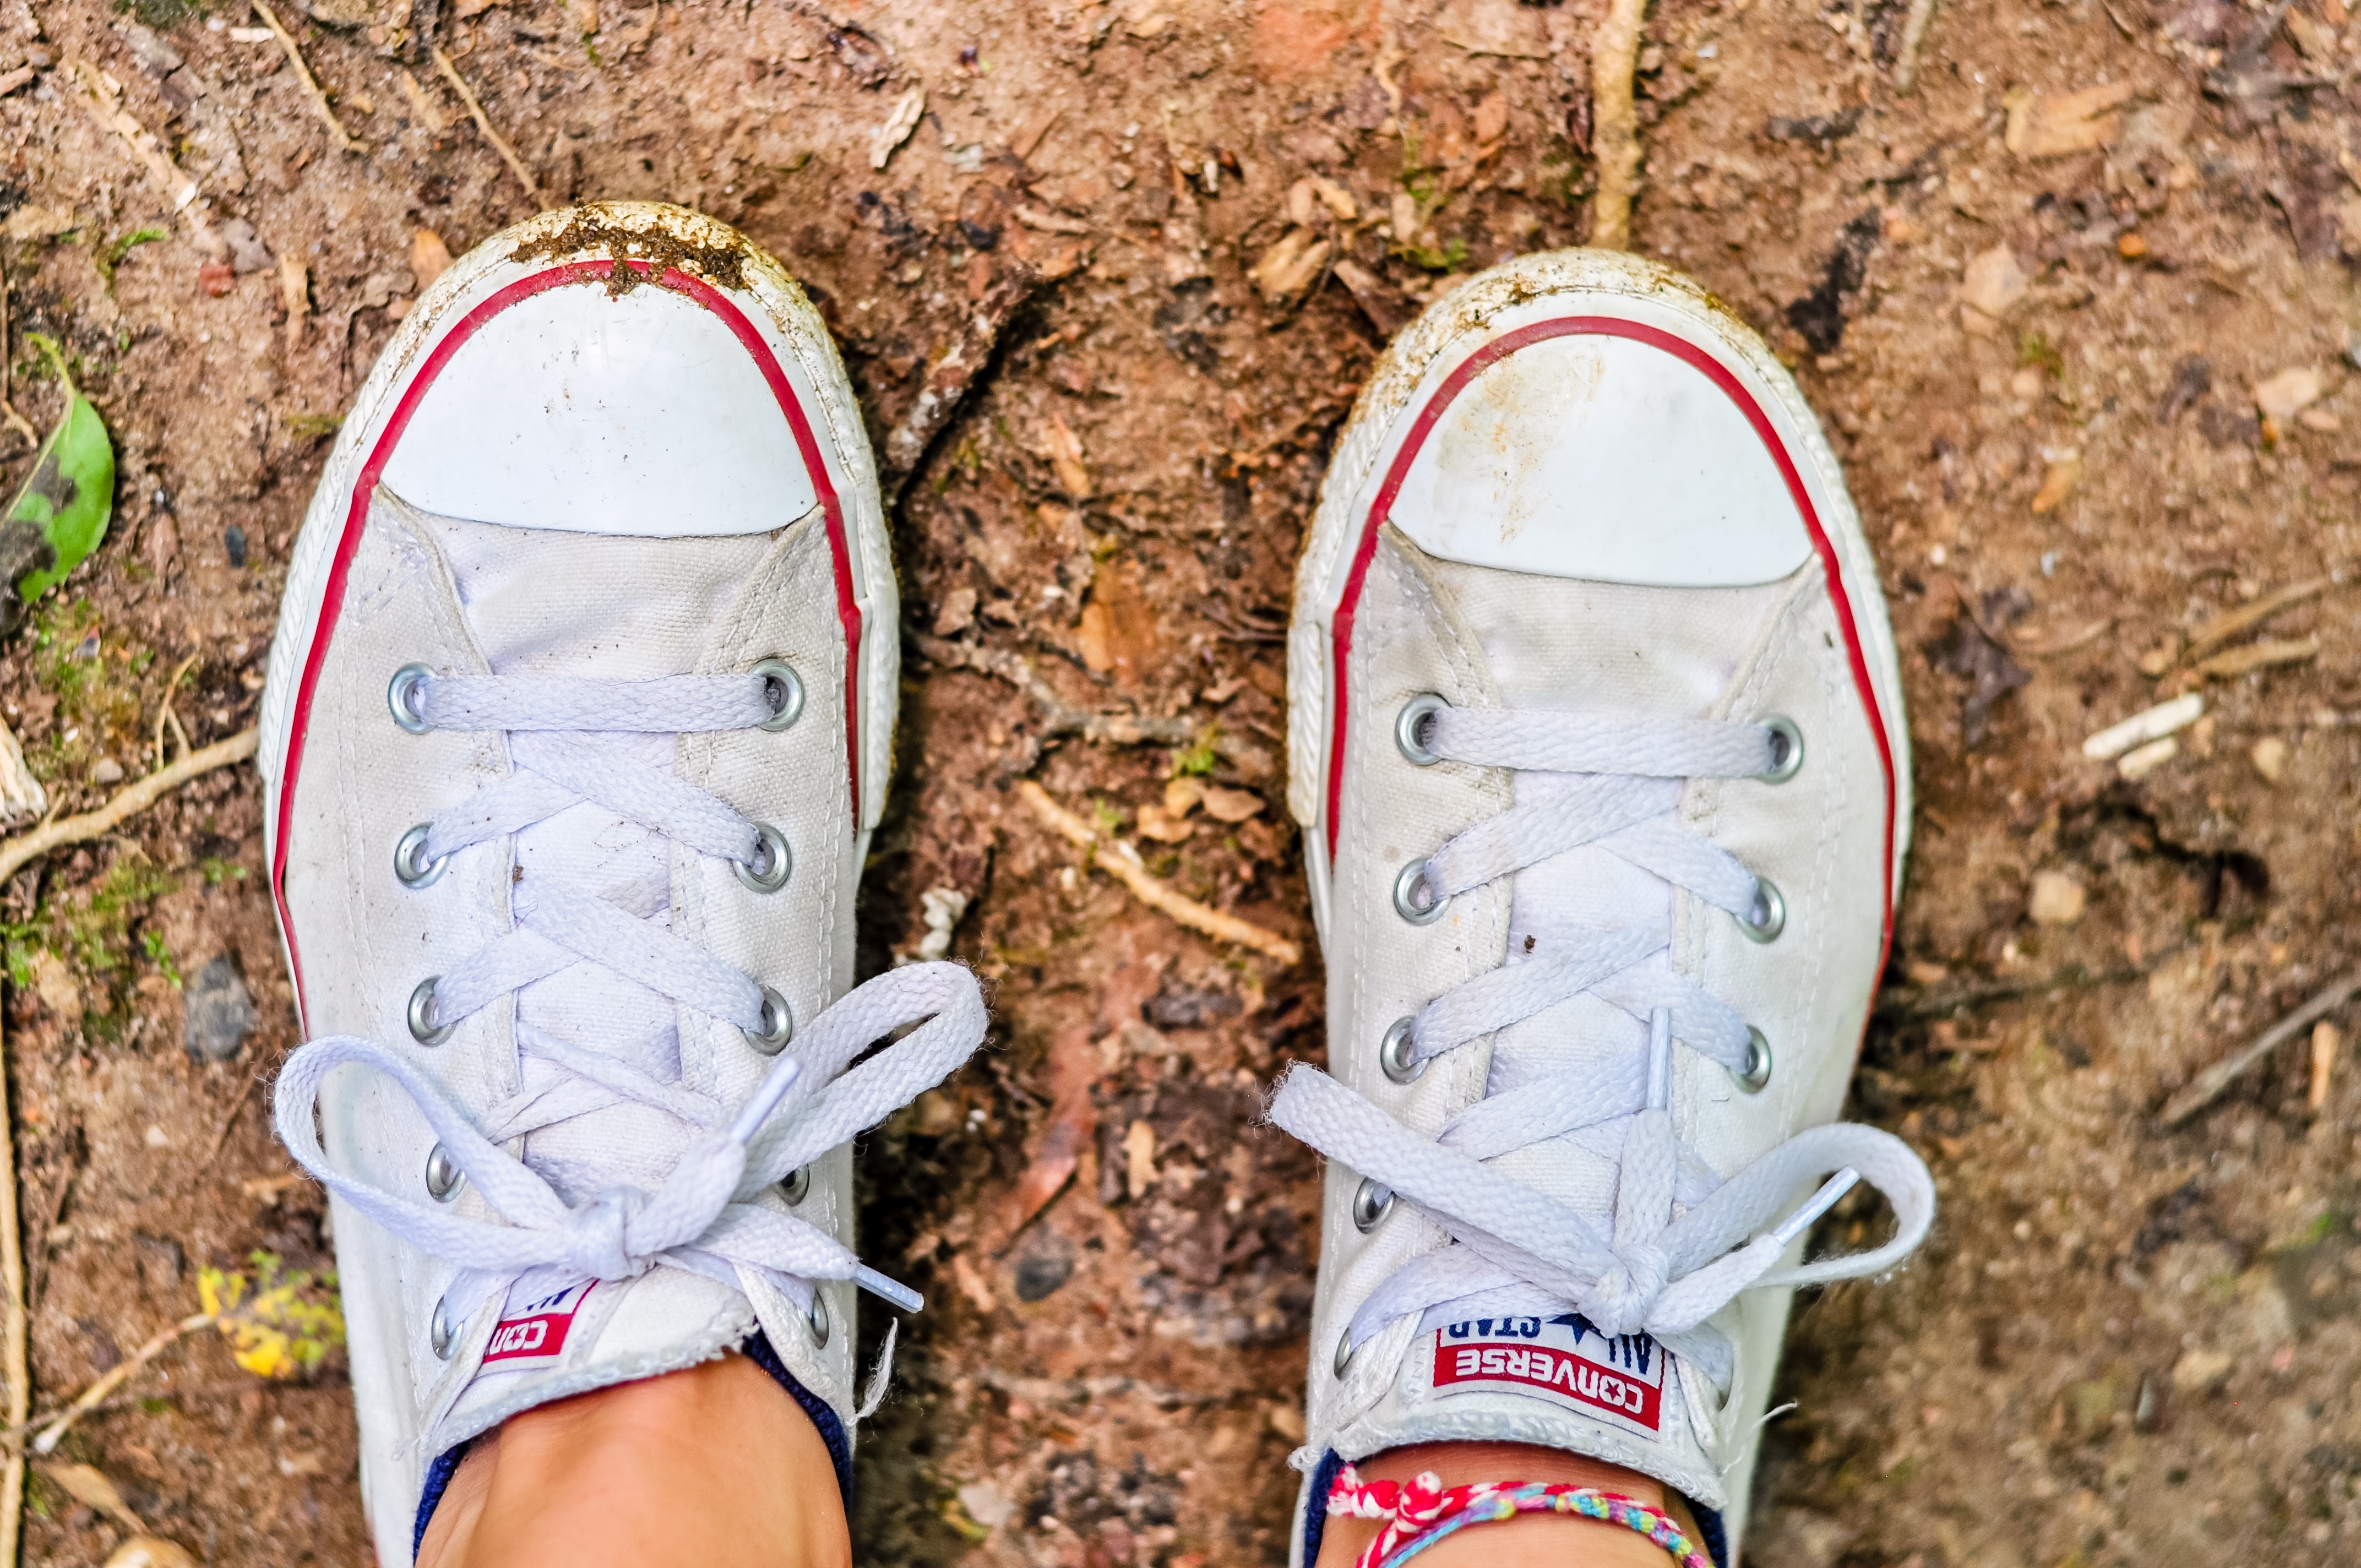
nature, forest, outdoor, walking, shoe, hiking, trail, white, sport, ground, vintage, retro, urban, summer, leg, young, spring, youth, dirt, mud, foot, park, dirty, fashion, playing, exercise, lifestyle, season, hipster, shoes, laces, outside, messy, sports, legs, sneakers, converse, footwear, style, pair, icon, toe, sticks, rubber, canvas, trendy, red shoes, converse shoes, tennis shoes, white shoes, surfing equipment and supplies, girl's shoes